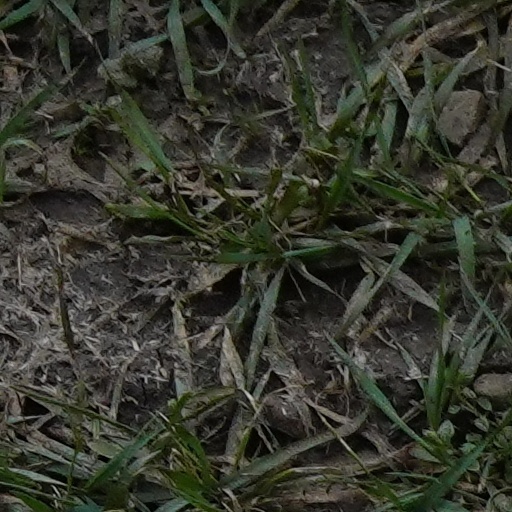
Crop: wheat